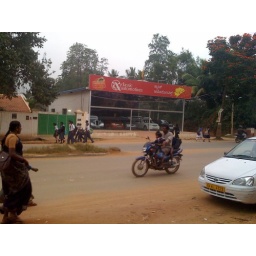
Used car dealership across the street from Savannah in Whitefield